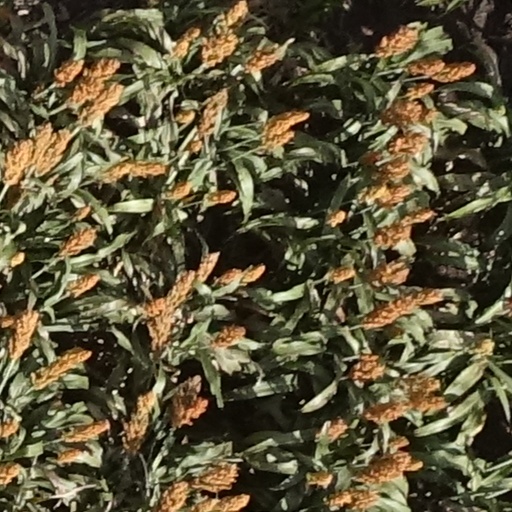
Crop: sorghum